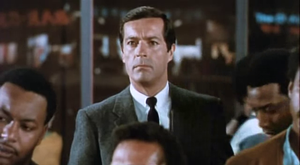
Frederick Stafford dans la bande-annonce du film Topaz en 1969.
L’Étau est un film américain réalisé par Alfred Hitchcock, avec les acteurs Frederick Stafford, Dany Robin, Claude Jade, Michel Subor, Michel Piccoli et Philippe Noiret, sorti sur les écrans en 1969. Le film est adopté du roman de Leon Uris Topaz, qui est à son tour librement inspiré de la véritable affaire Saphir de 1962, qui se nomme aussi l'affaire Martel.
Friedrich Strobel von Stein, connu sous le nom de scène Frederick Stafford est un acteur autrichien d'origine tchèque.